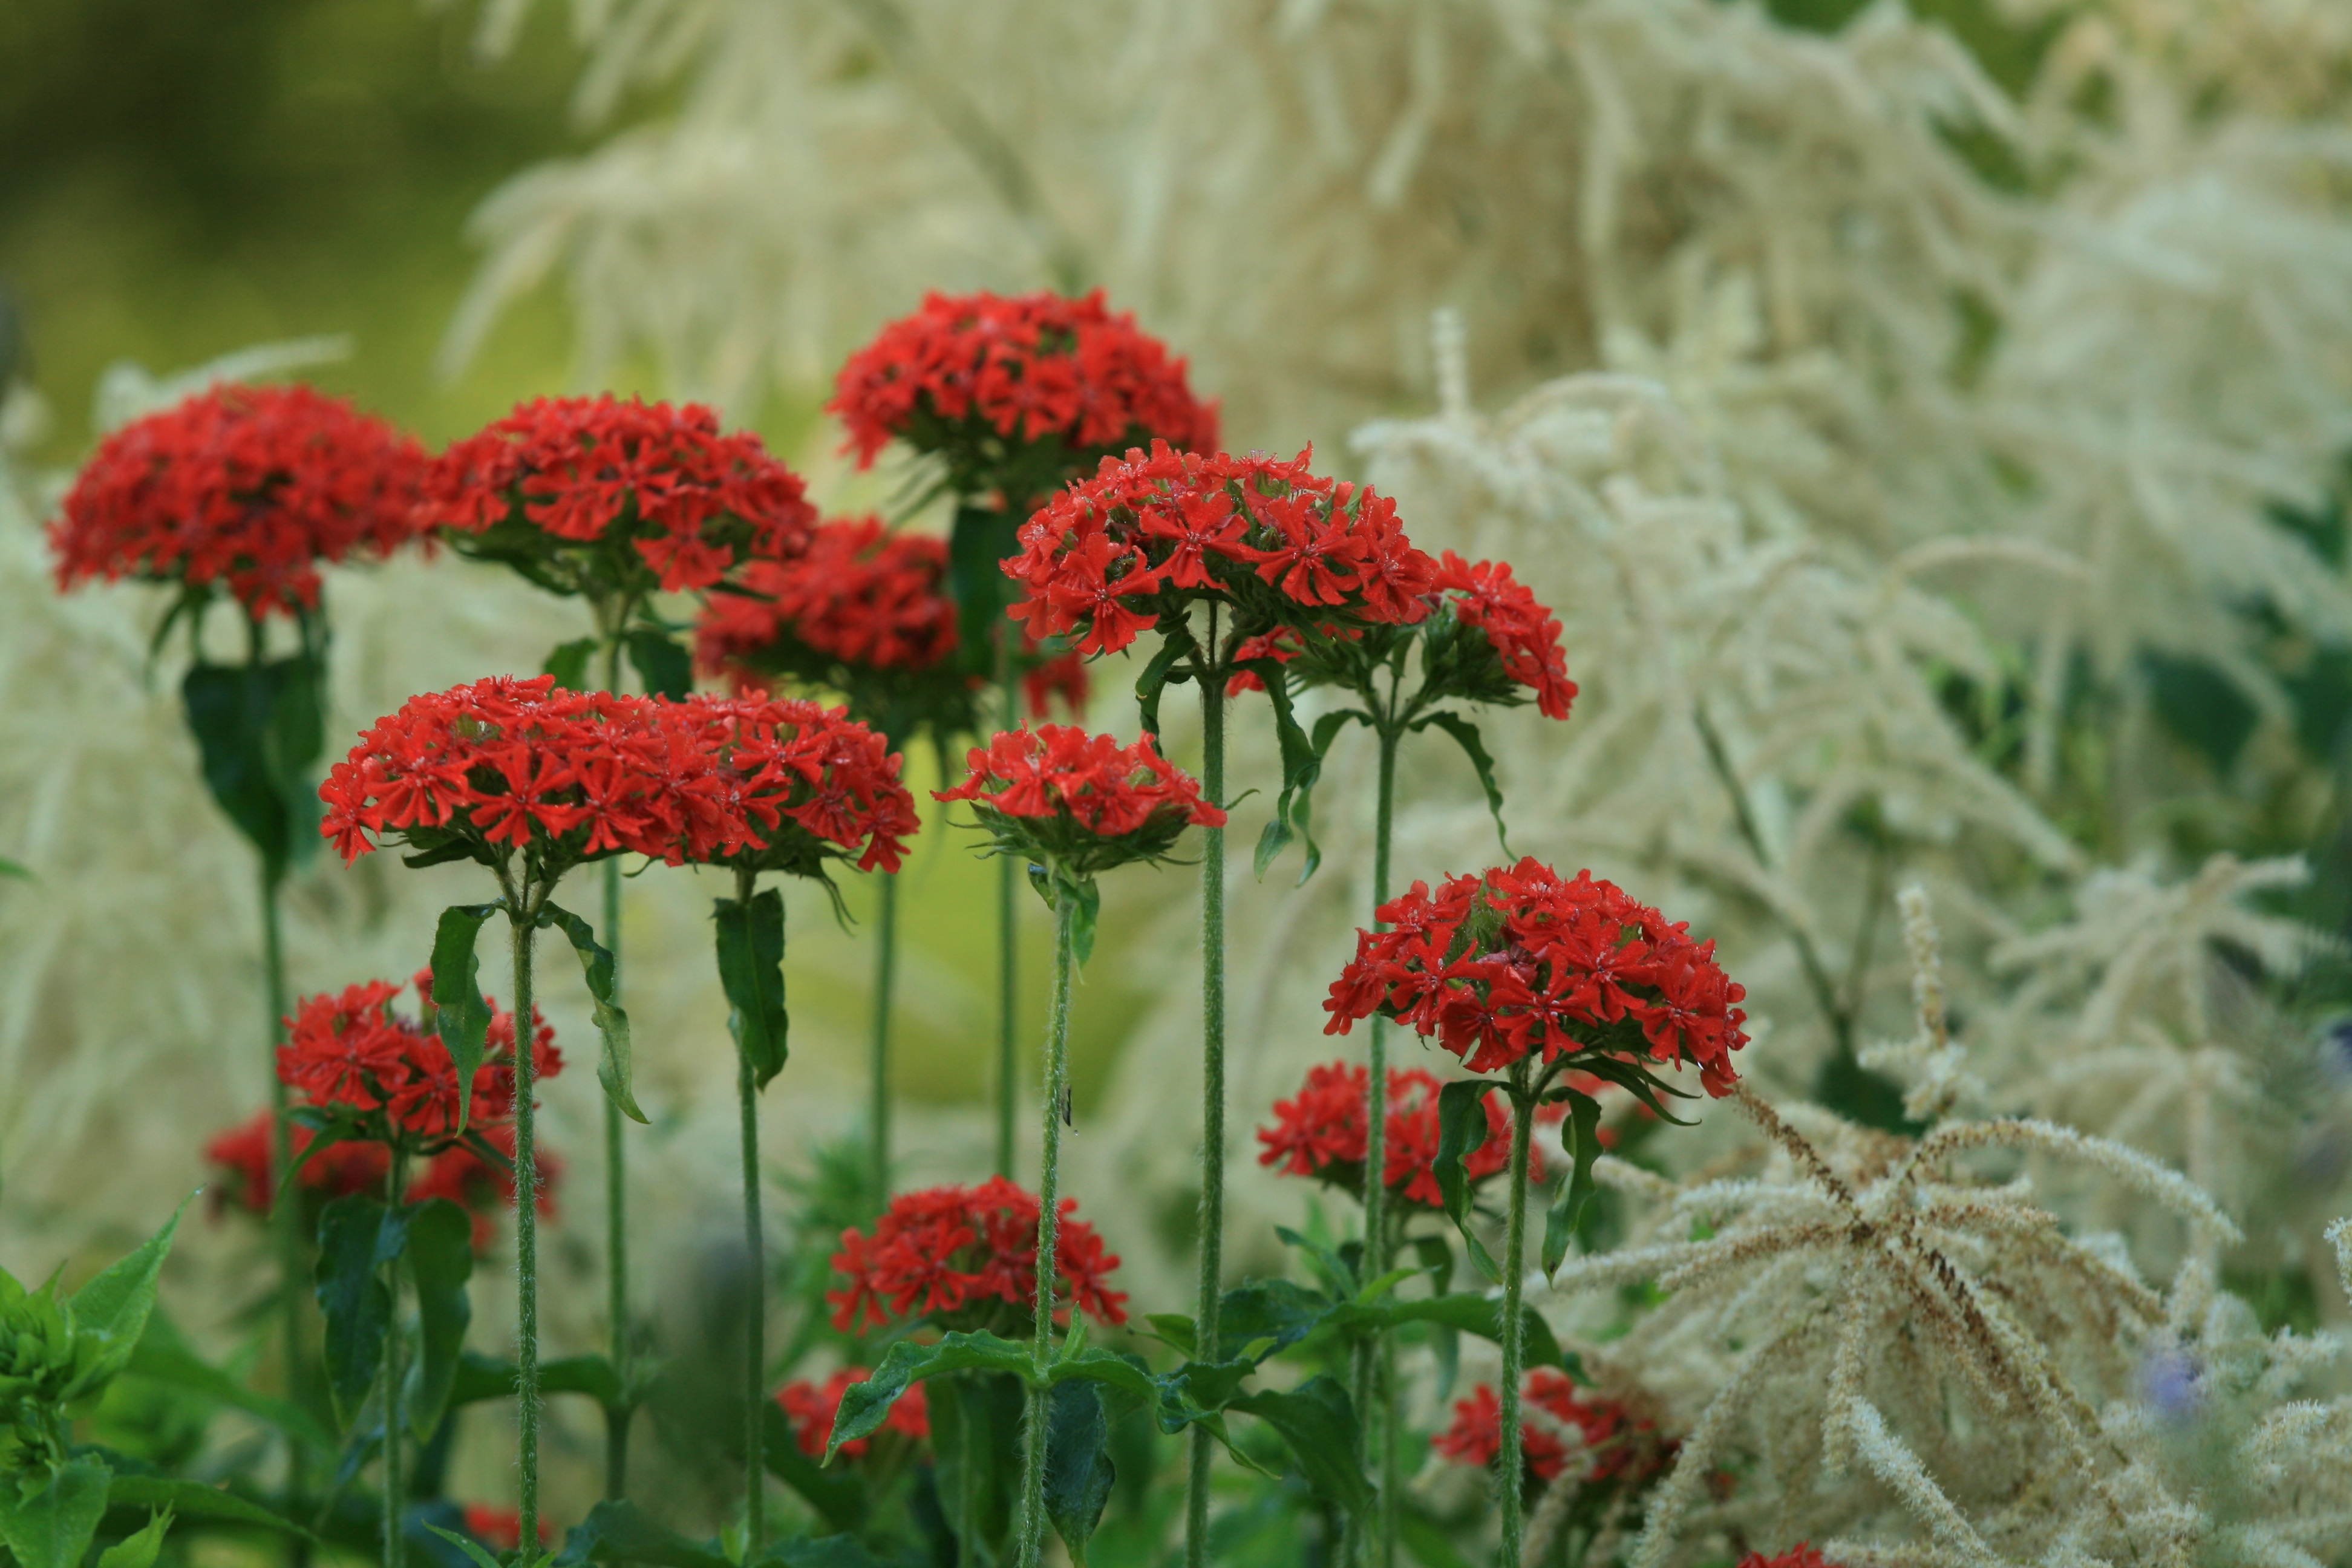
grass, plant, flower, petal, summer, spring, garden, flora, red flower, shrub, yarrow, garden plant, flowering plant, kalanchoe, annual plant, pink family, aruncus